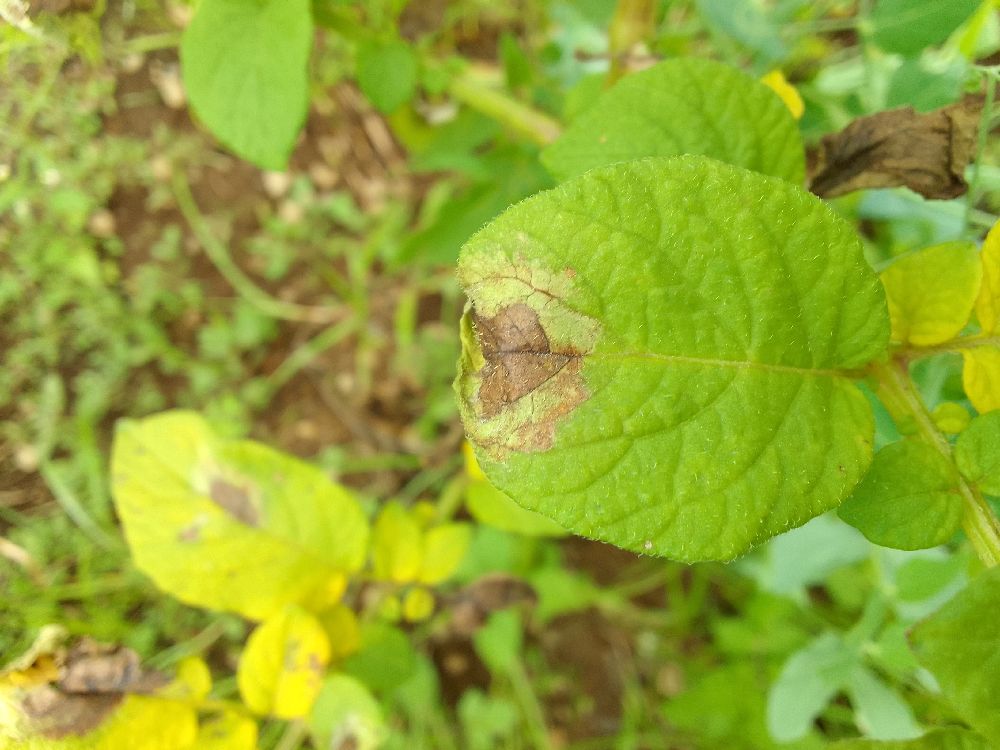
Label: Late blight